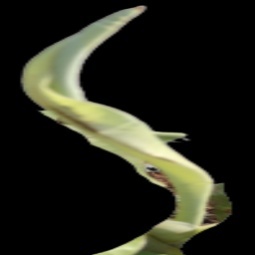
Label: Boron